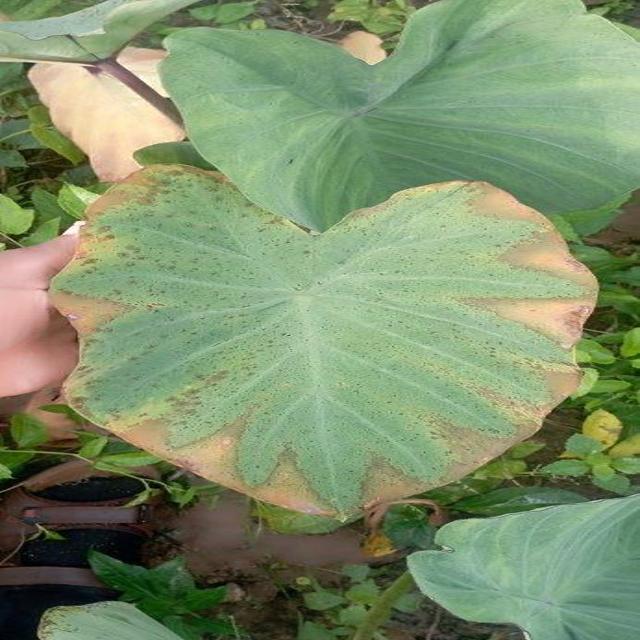
Label: Late_Blight